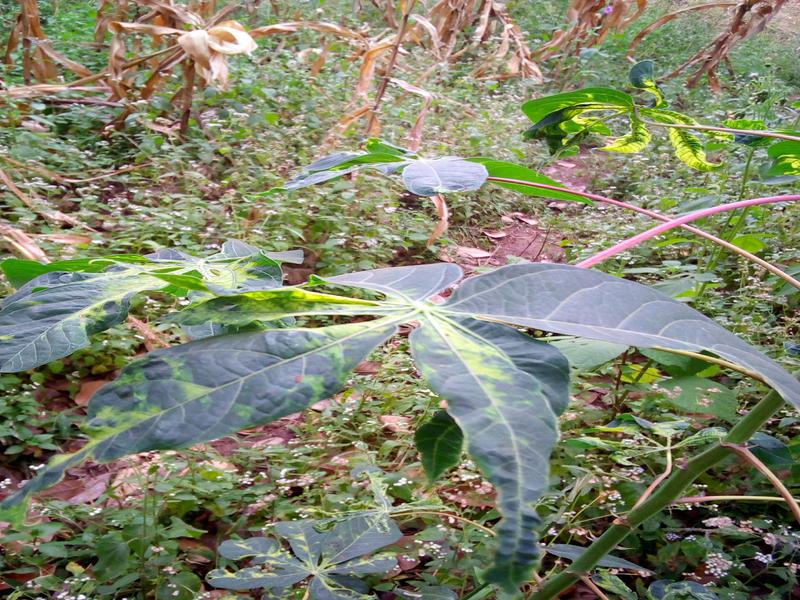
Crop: cassava
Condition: mosaic_disease